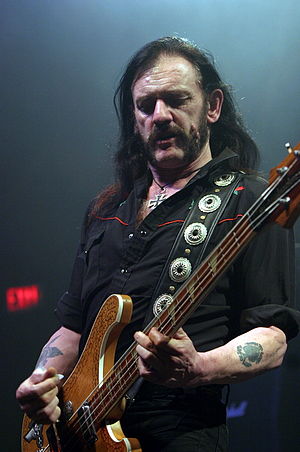
Motörhead / Musikalsk stil
Lemmy live i Edmonton, 2005
Motörhead var et Grammy-vindende britisk heavy metal-band dannet i 1975 af bassist, sanger og sangskriver Lemmy Kilmister.